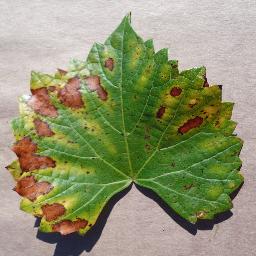
Label: Grape___Esca_(Black_Measles)